Penny Hughes (As the World Turns)

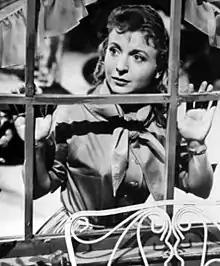
Prinz as Penny in an early "As the World Turns" promotional shot

Prinz told the "New York Post" in December 2009 that they recast Penny, however that actress only lasted 13 weeks due to enormous "uproar". Prinz also wanted the show to deal with the death of the country's president John F. Kennedy in 1963. "When Kennedy died, there was four days of complete television coverage, Friday to Monday, and it was just — the nation was in this deep mourning. It was just 9/11, for four days. And when we got back on Tuesday, I said, “We can’t just have a scene without mentioning what we’ve all been through." "They said, 'Oh, no, we can’t do that. Just do the script.' So I started a scene with Grandpa, and of course it’s live, what are they going to do? So I said, 'Grandpa, here we are talking about Tommy, and after all the country’s been through for the last four days.' I got in what I had to say. And then they all rushed down from the control room and I said, 'Oh God, I just said the first thing that came into my head!'" "Irna got even with me in the end. I couldn’t wait for my contract to be over — I paid the analyst, I got un-crazy and I didn’t want to do the show anymore. And so Irna had me steal my brother’s child and go off to England. So this heroine is suddenly doing this terrible thing." "I was supposed to be this monument of goodness."